Franz Hofmeister

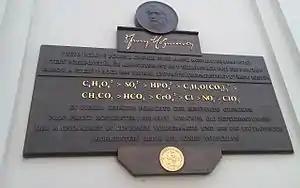
Plaque to Franz Hofmeister at the First Faculty of Medicine, Charles University in Prague

Franz Hofmeister (30 August 1850, in Prague – 26 July 1922, in Würzburg) was an early protein scientist, and is famous for his studies of salts that influence the solubility and conformational stability of proteins. In 1902, Hofmeister became the first to propose that polypeptides were amino acids linked by peptide bonds, although this model of protein primary structure was independently and simultaneously conceived by Emil Fischer.